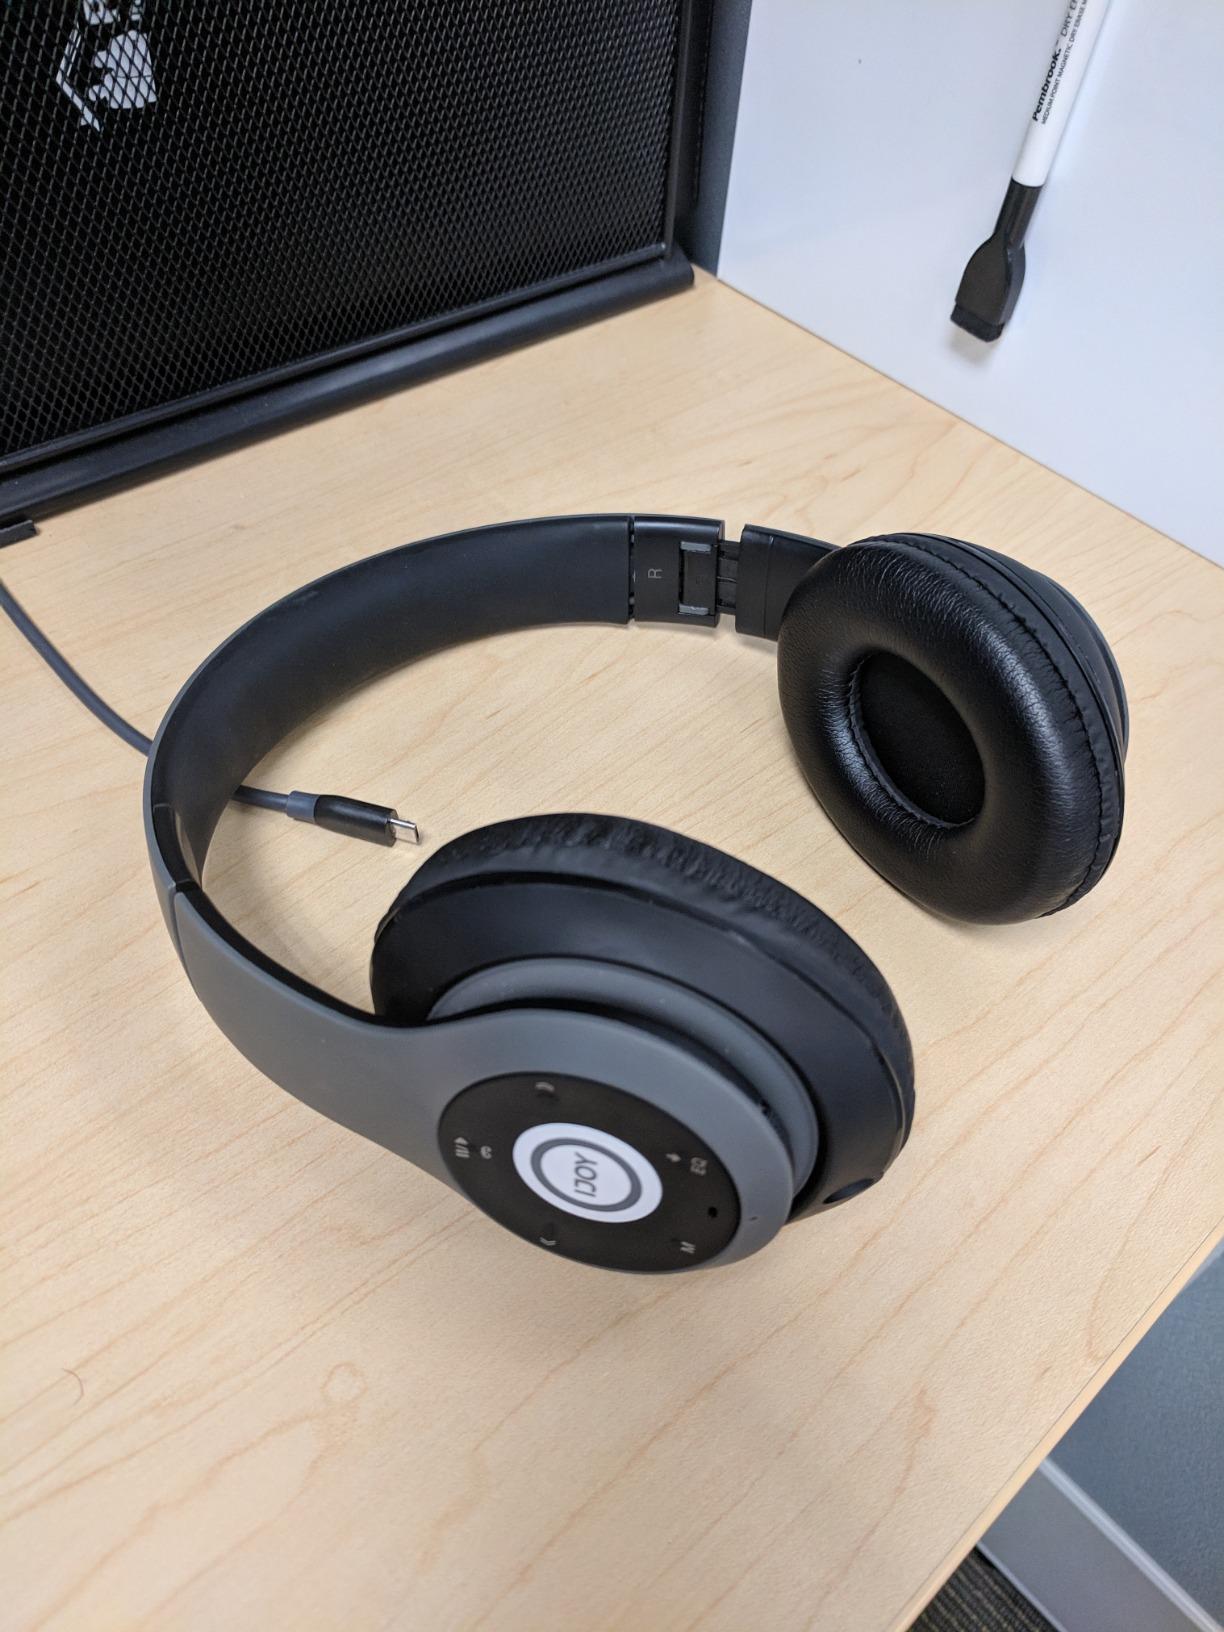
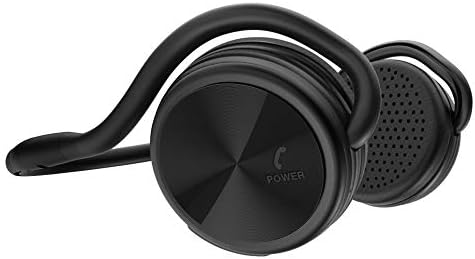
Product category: headphones
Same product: no